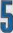
Number: 5